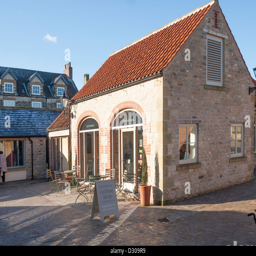
coffee shop in a smart newly built shopping area in the historic market town